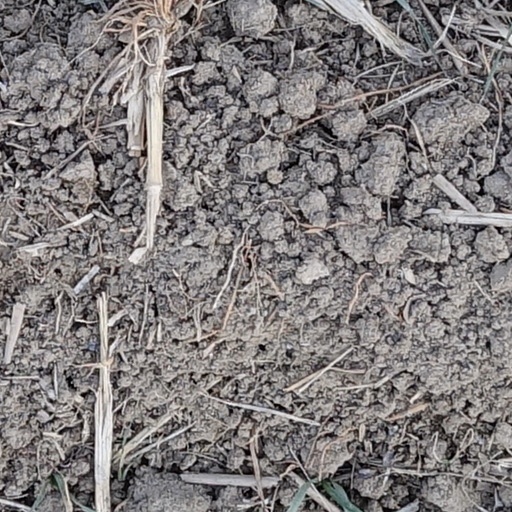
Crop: wheat